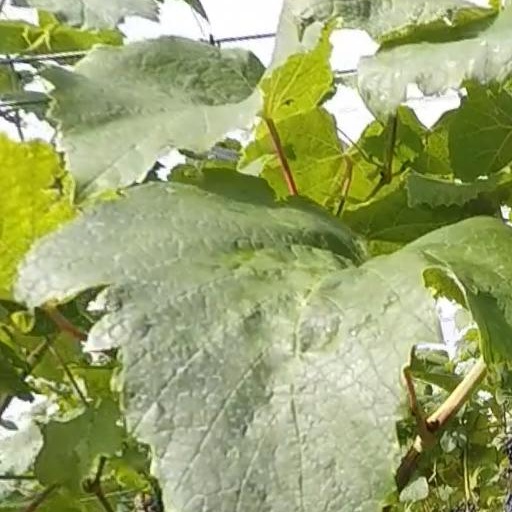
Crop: grape